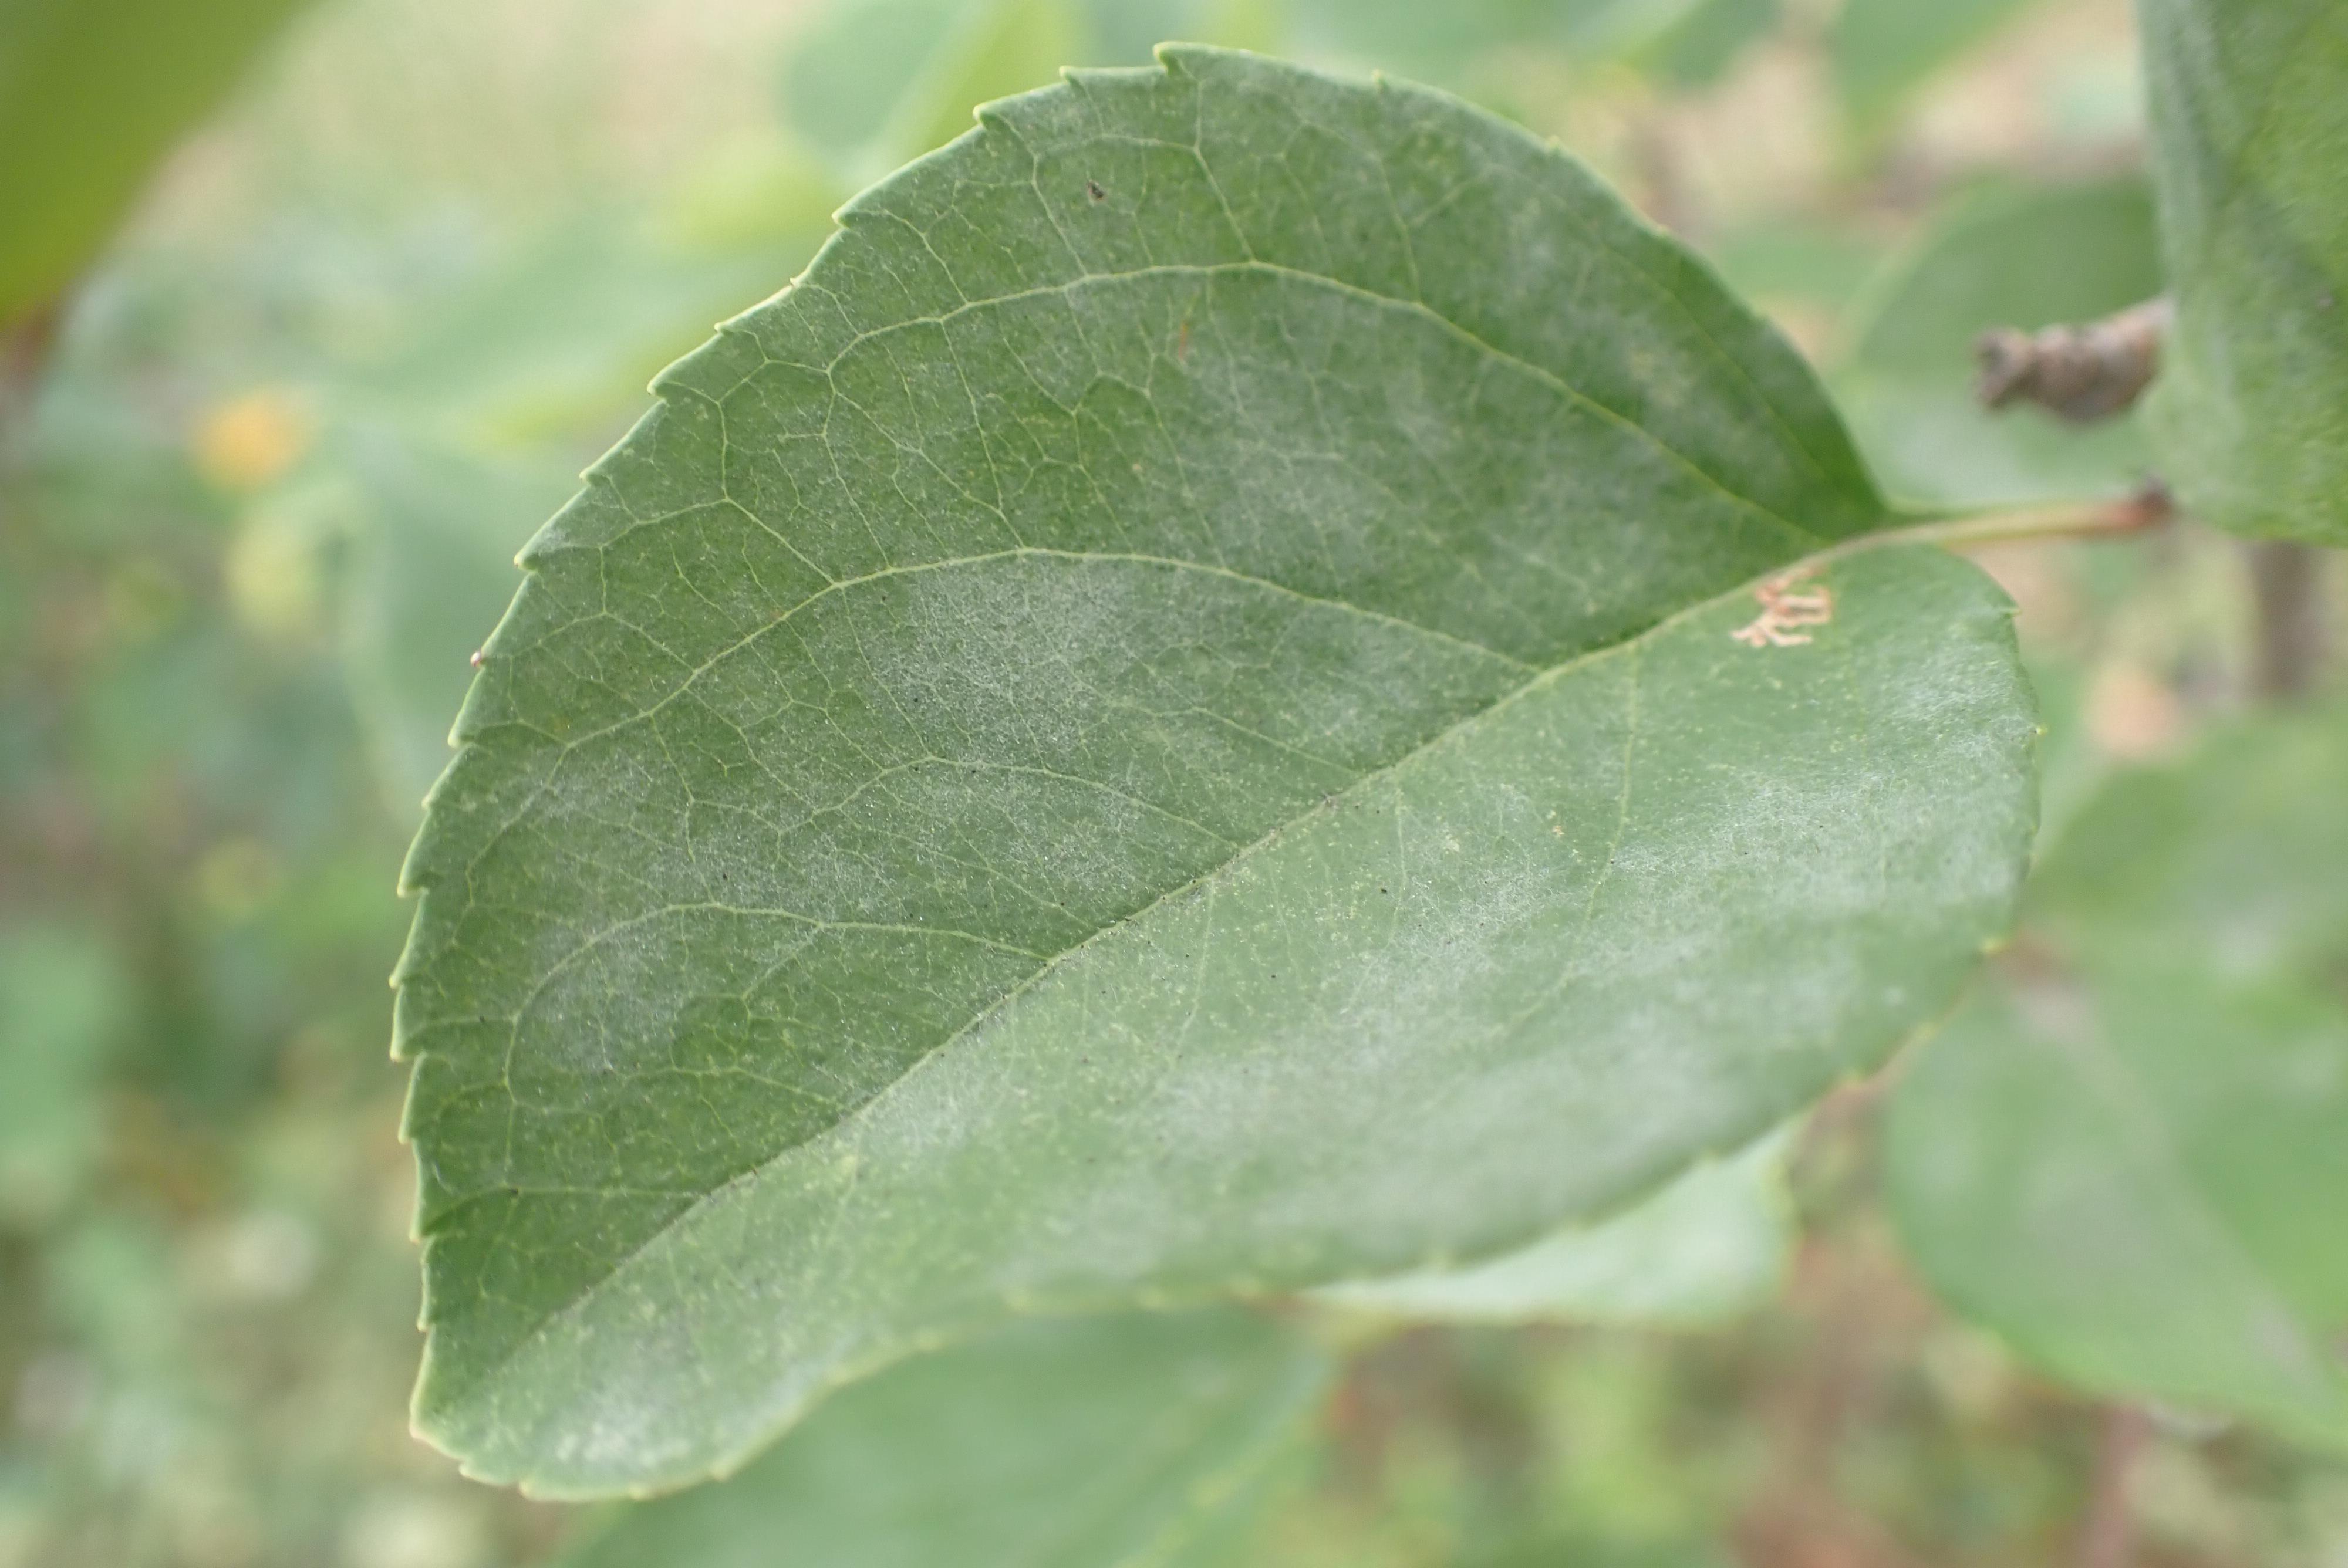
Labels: powdery_mildew